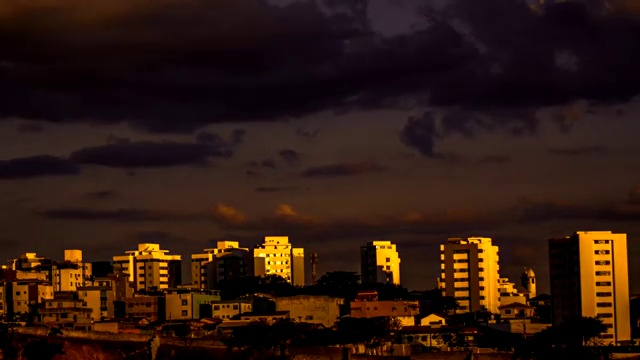
Fire: no
Smoke: no